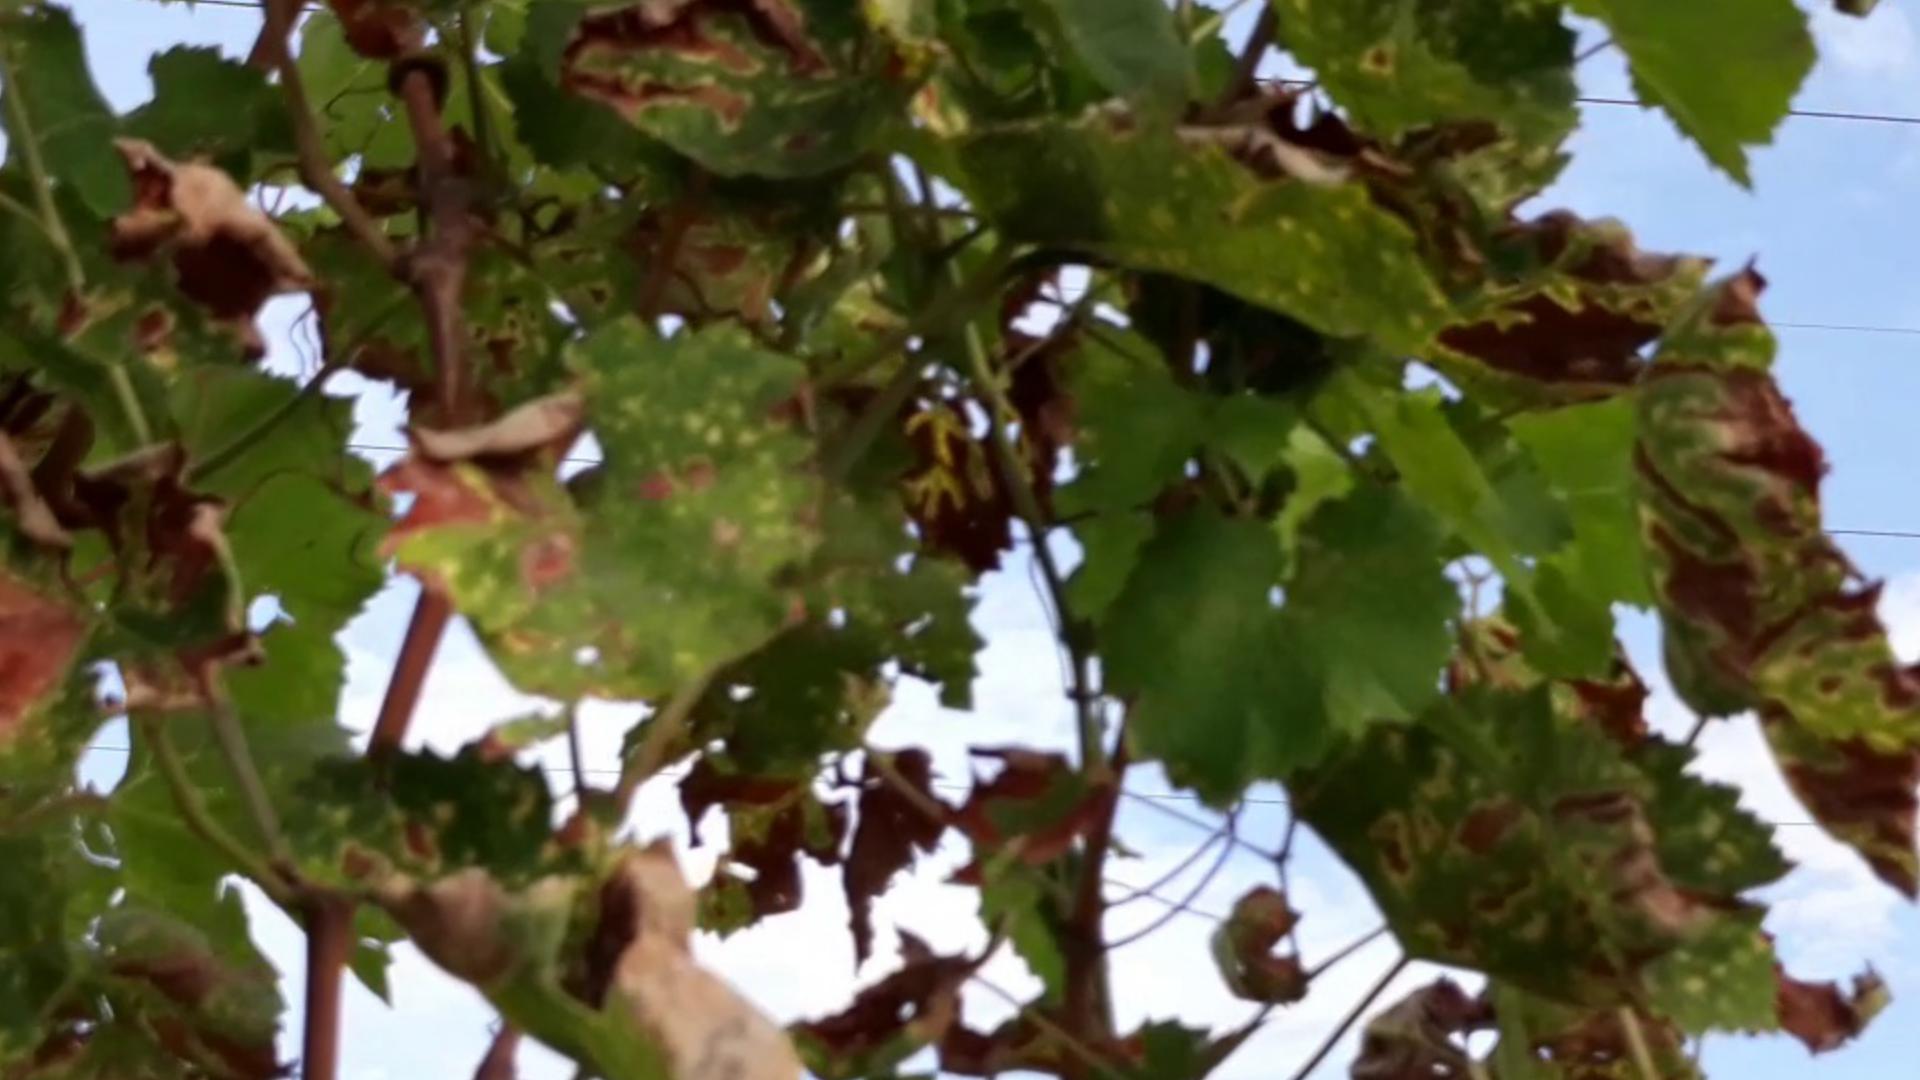
Label: esca